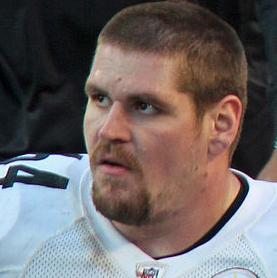
Age: 24